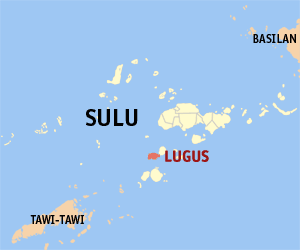
Lugus est une localité de la province de Sulu, aux Philippines. En 2015, elle compte 21 897 habitants.